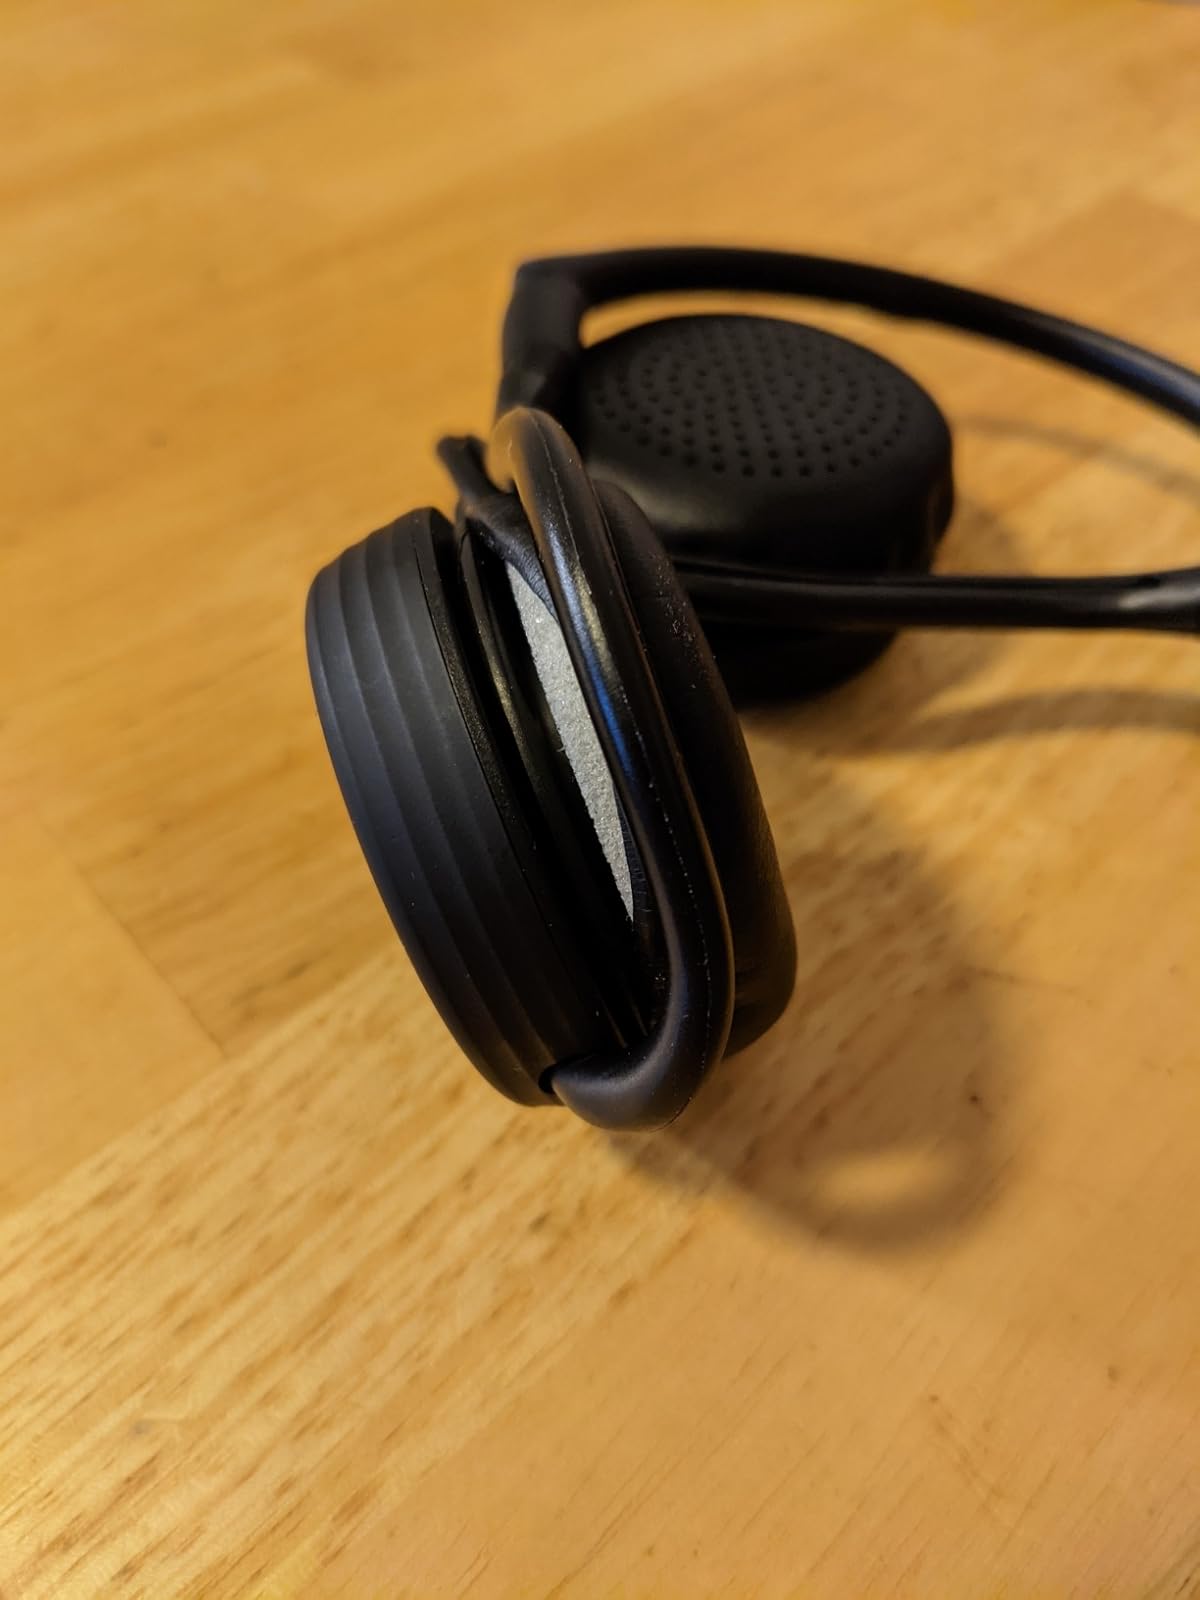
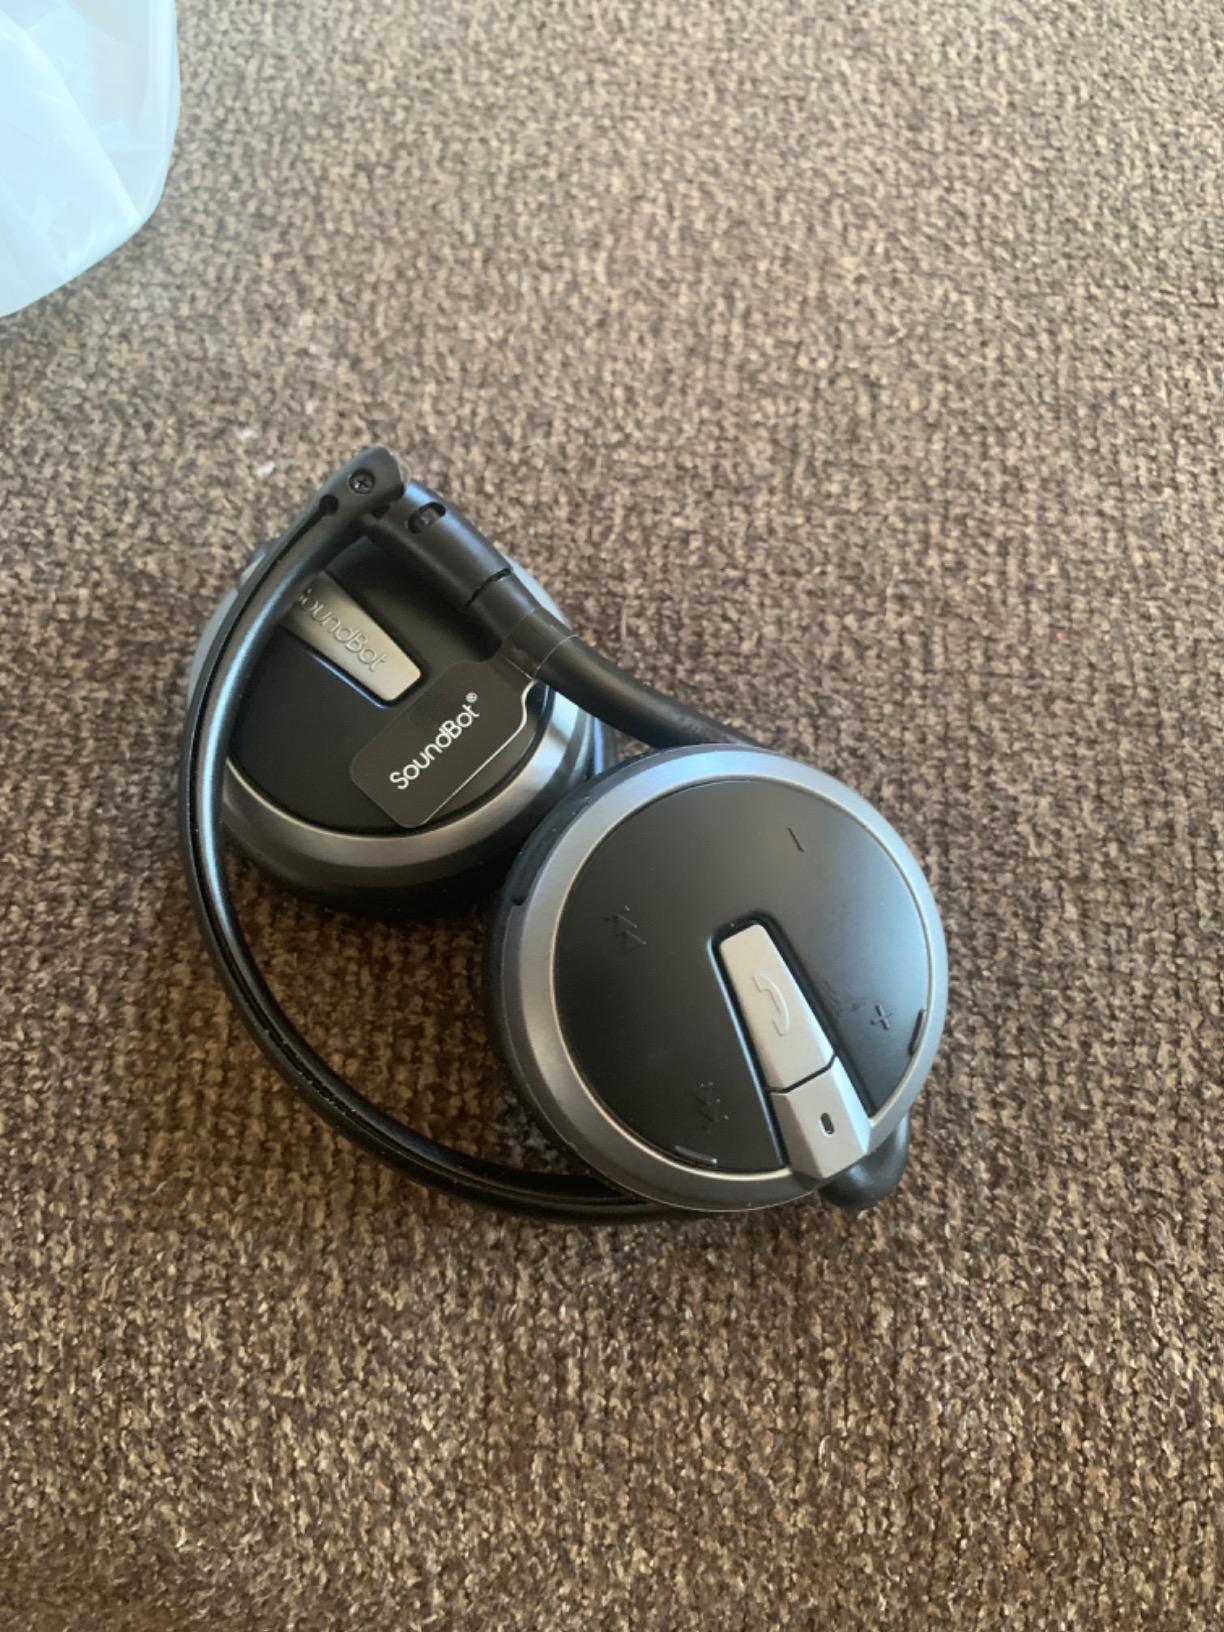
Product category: headphones
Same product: no